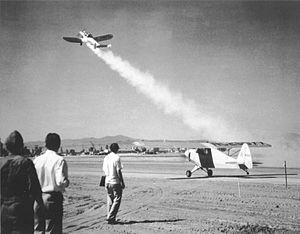
Le Jet Propulsion Laboratory, plus connu sous son acronyme JPL, basé à Pasadena aux États-Unis, est un centre de recherche spatiale de la NASA géré par le California Institute of Technology créé en 1936. Il dispose d'une expertise sans équivalent dans le domaine des missions spatiales robotiques. Au sein de l'agence spatiale américaine le JPL développe les missions d'exploration du système solaire en particulier à destination de Mars et des planètes externes ainsi que des missions scientifiques d'observation de la Terre et d'astronomie spatiale. Le JPL gère également le réseau de stations terriennes Deep Space Network qui permet à l'agence spatiale de communiquer avec ses sondes spatiales interplanétaires. Le JPL emploie en 2017 environ 6 000 personnes. Sur le plan statutaire il s'agit d'un centre de recherche financé par l'état fédéral mais géré par un organisme privé.